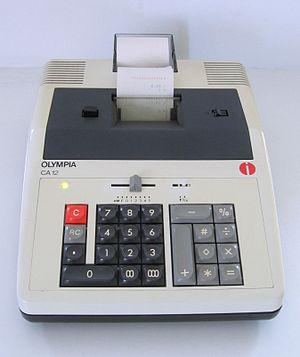
Olympia Werke est une compagnie allemande qui produisait des machines à écrire et qui était établie à Roffhausen, près de Wilhelmshaven. La compagnie produit ses premières machines à écrire en 1903 à la demande de Allgemeine Elektricitäts-Gesellschaft. L’usine est fermée depuis 1991, et seule la marque existe encore.